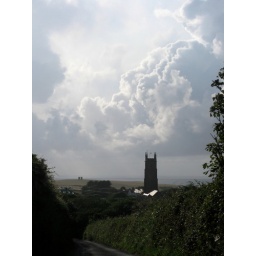
The tower of Hartland church (N Devon) against a sky of showers